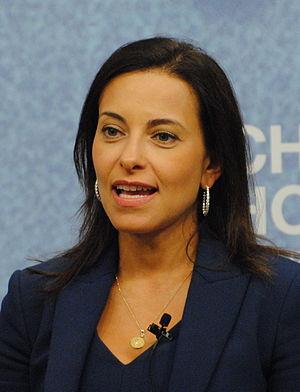
Dina Powell, née Habib le 12 juin 1973 au Caire, est une femme d'affaires et femme politique américaine d'origine égyptienne. Membre du Parti républicain, elle est conseillère du président Donald Trump du 20 janvier 2017 au 12 janvier 2018 aux côtés de Steve Bannon et Kellyanne Conway, chargée des initiatives économiques. Powell est également conseillère adjointe à la Sécurité nationale du 15 mars 2017 au 12 janvier 2018.